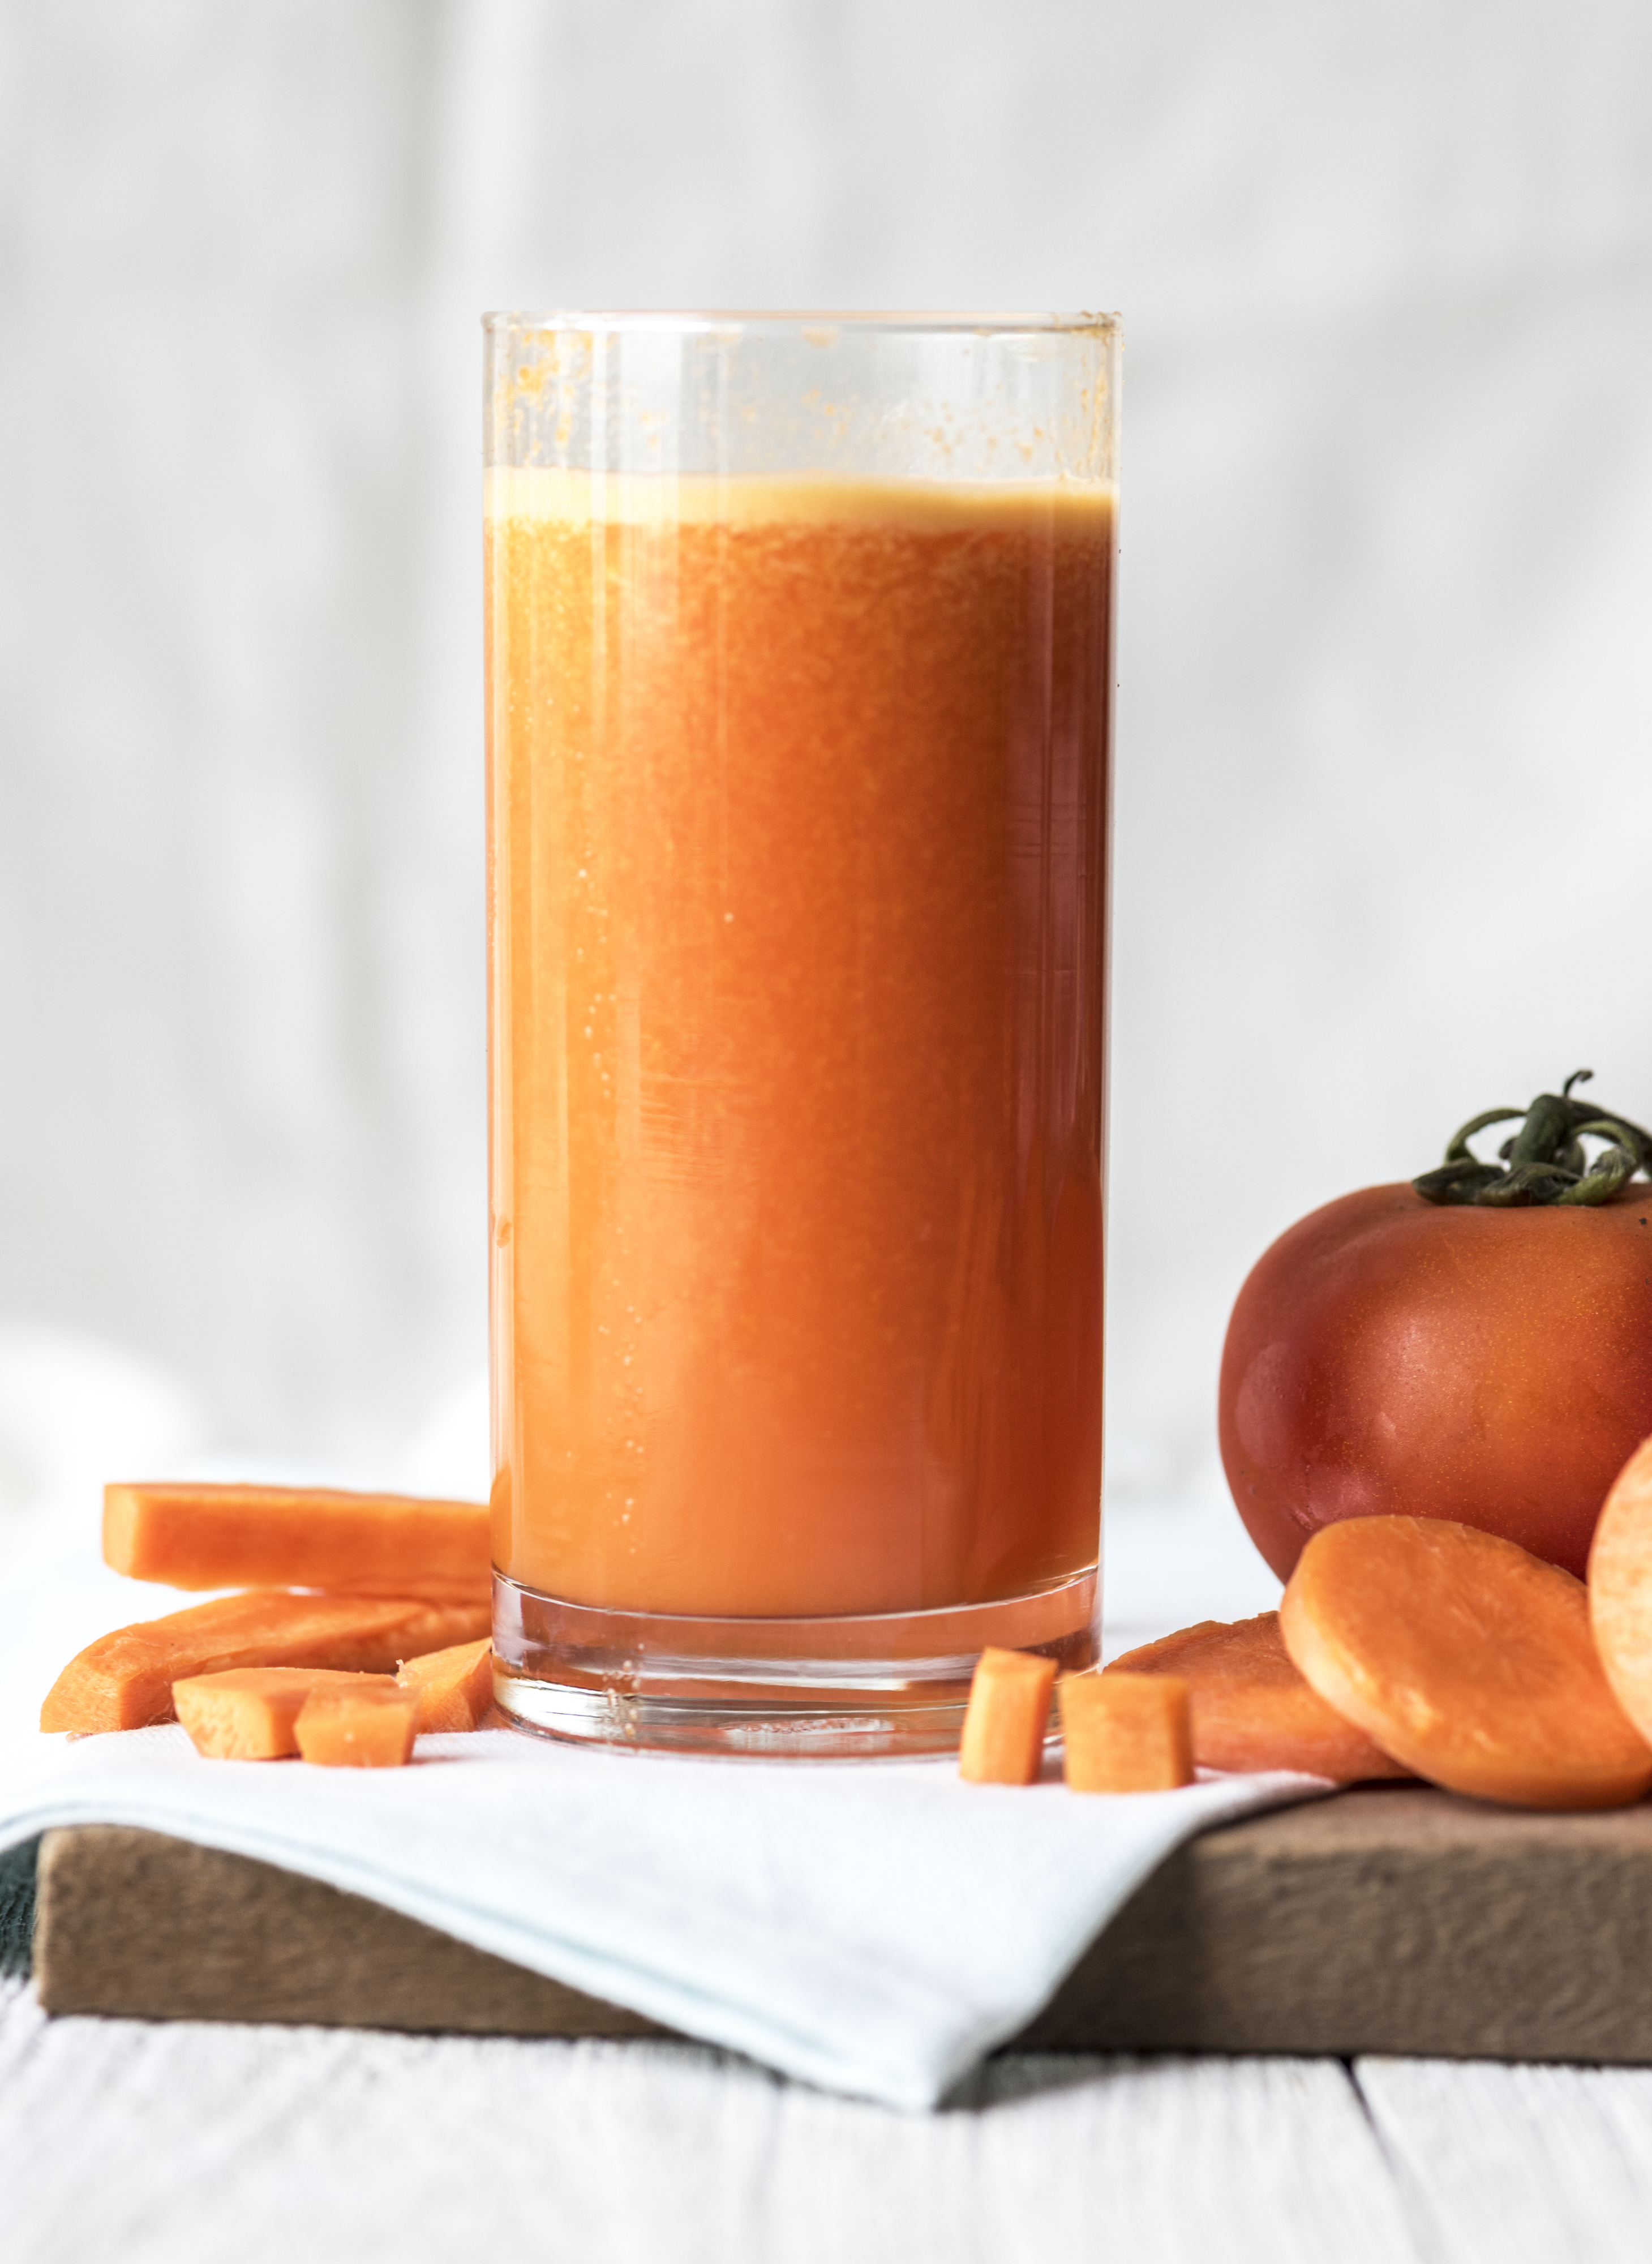
antioxidant, beverage, carrot, carrot juice, closeup, cut, detox, drink, drinkable, energy, food photography, fresh, freshly squeezed, freshness, glass, gourmet, health, healthy, ingredient, juice, macro, mocktail, natural, nutrition, orange, organic, piece, raw, refreshing, refreshment, shake, sliced, smoothie, summer, tomato, vegetable, vegetarian, vitality, vitamin, orange drink, vegetarian food